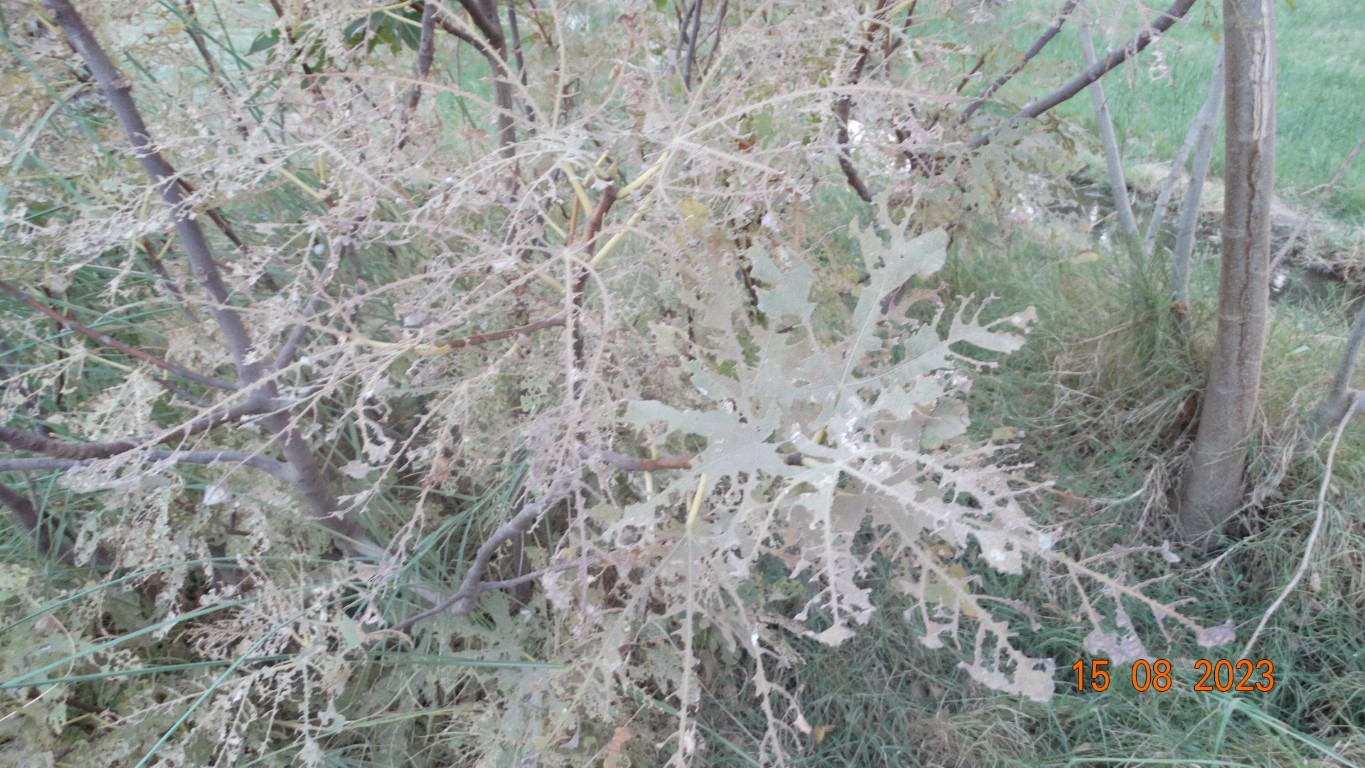
Label: infected